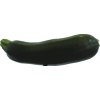
Label: dark_zucchini